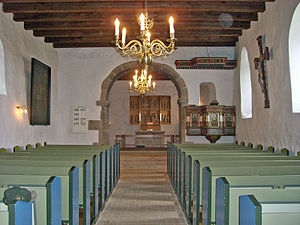
Serritslev Kirke
Skib og kor
Serritslev Kirke er en kirke i landsbyen Serritslev beliggende nær ved bronzealderhøjen Klanghøj hvorpå klokkestablen står.